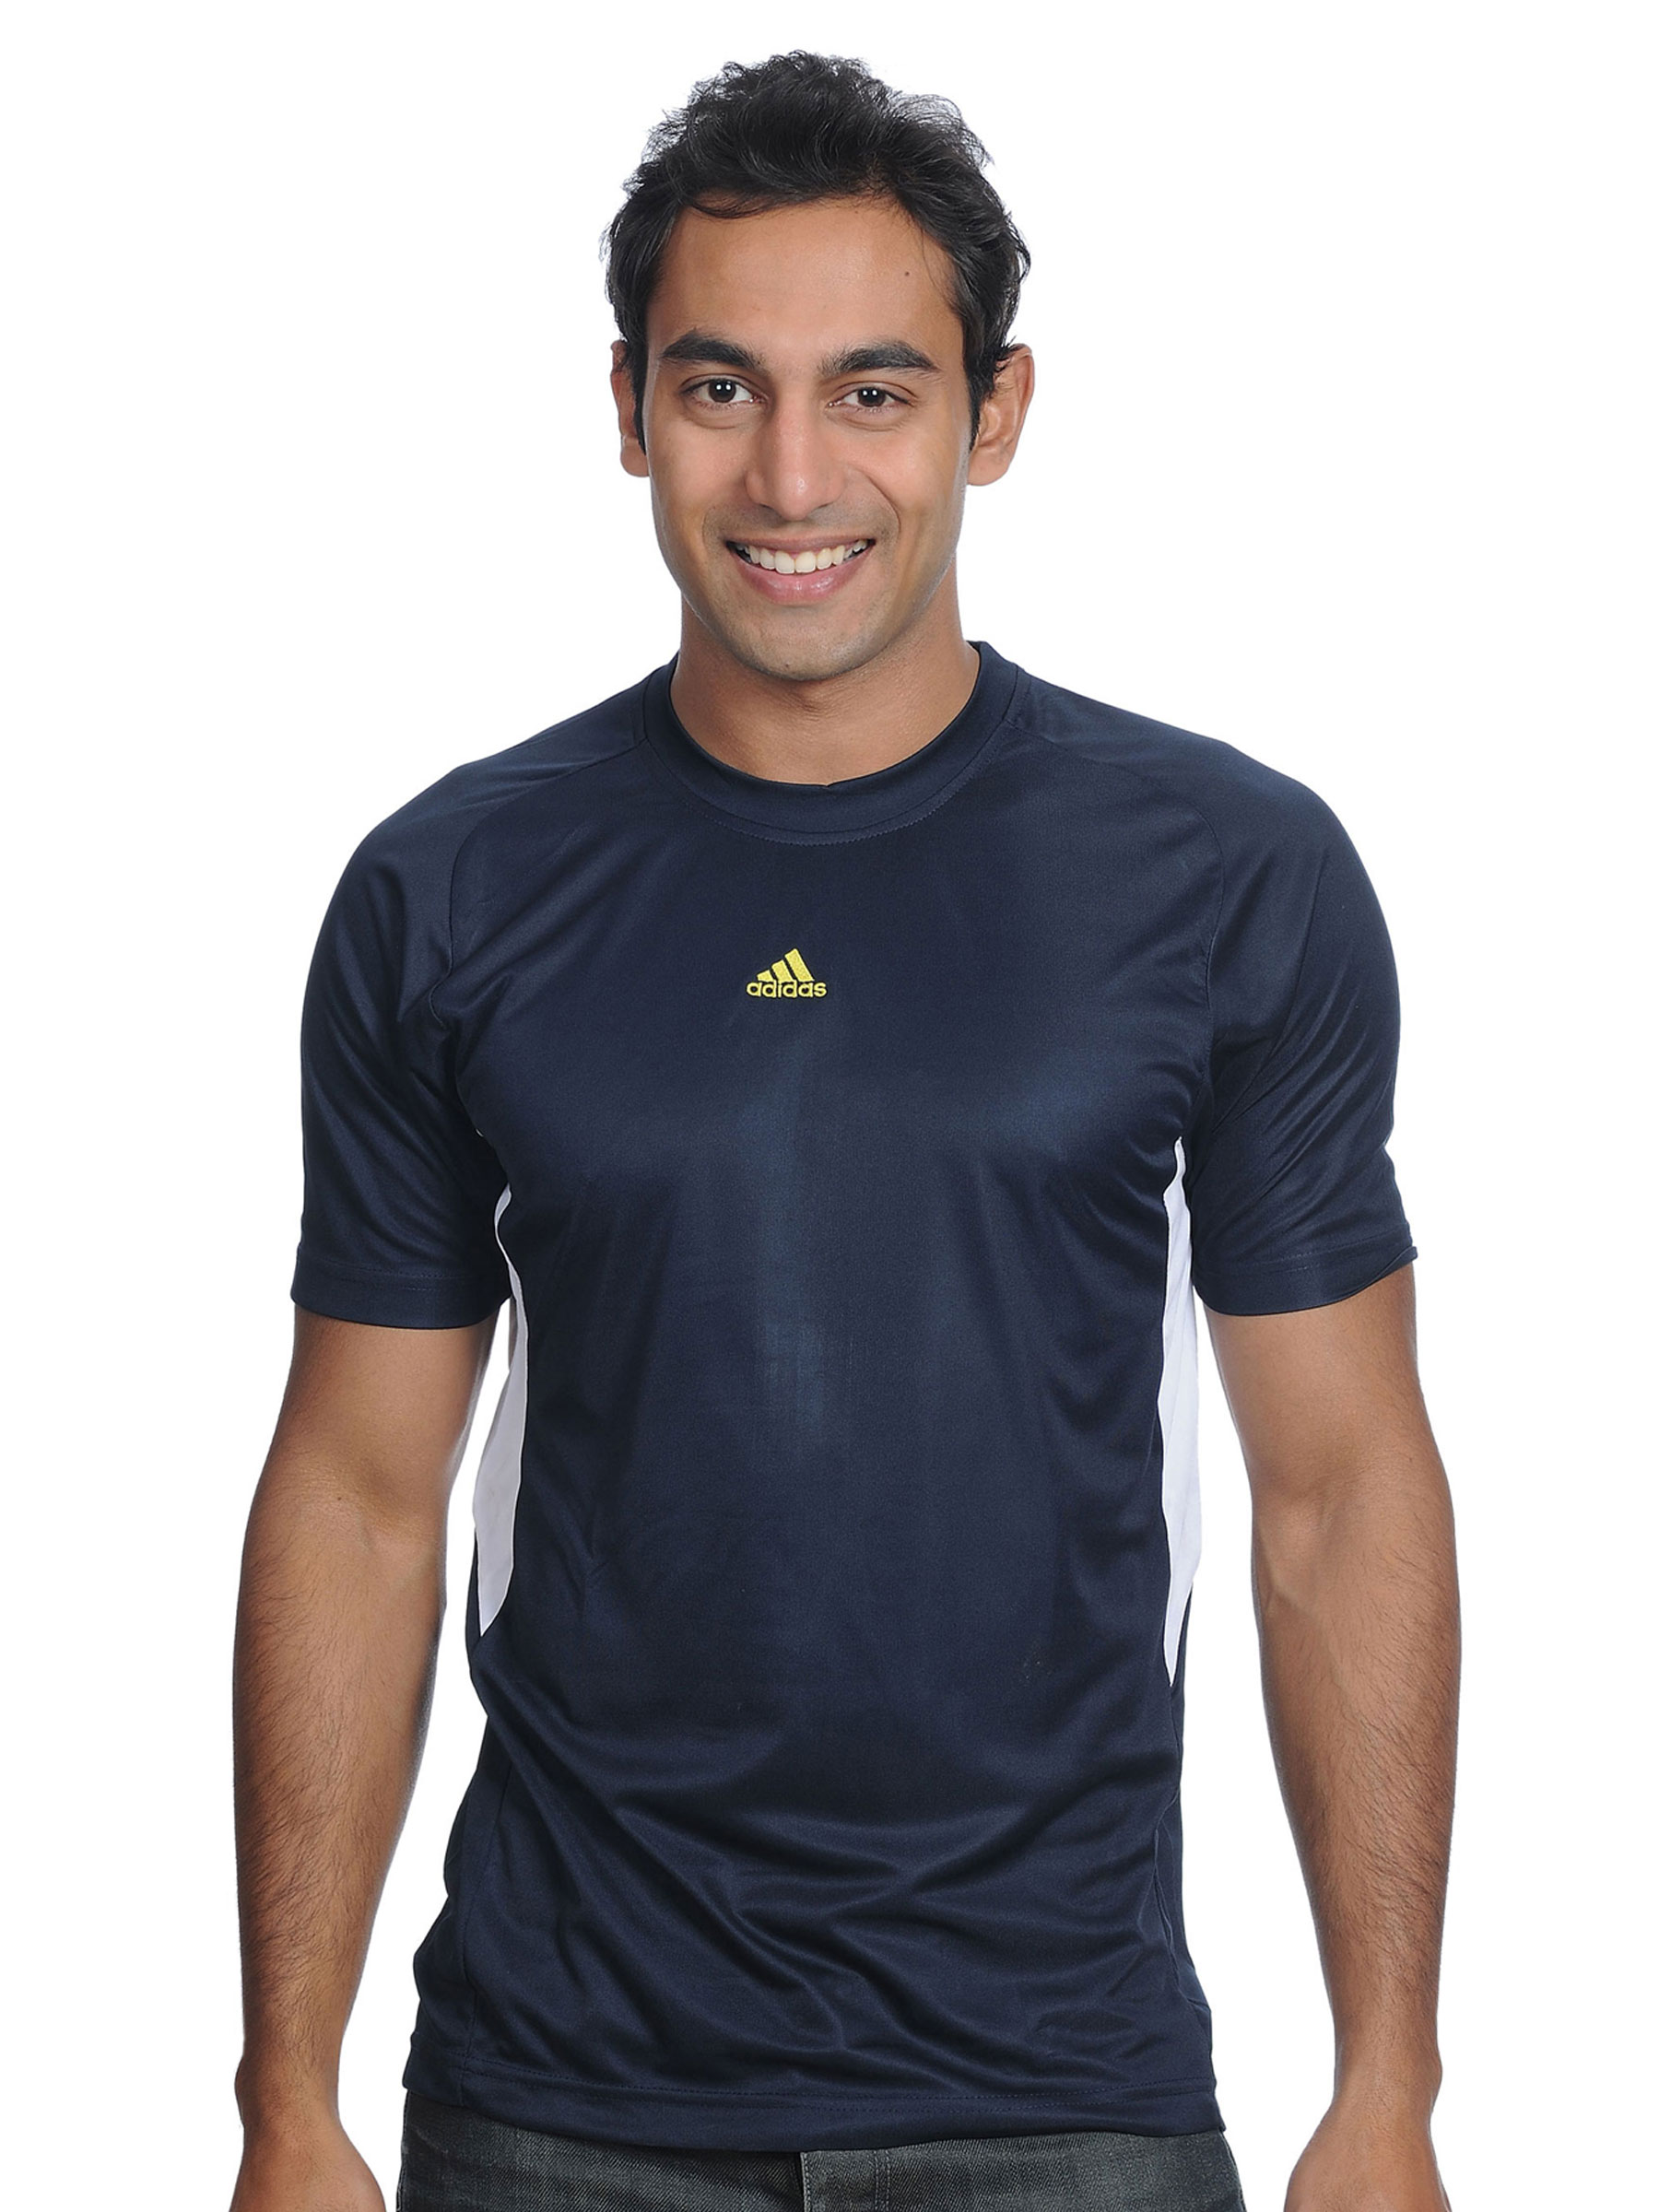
ADIDAS Mens Dark Blue T-shirt
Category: Apparel / Topwear / Tshirts
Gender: Men
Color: Blue
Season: Fall 2010
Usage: Casual